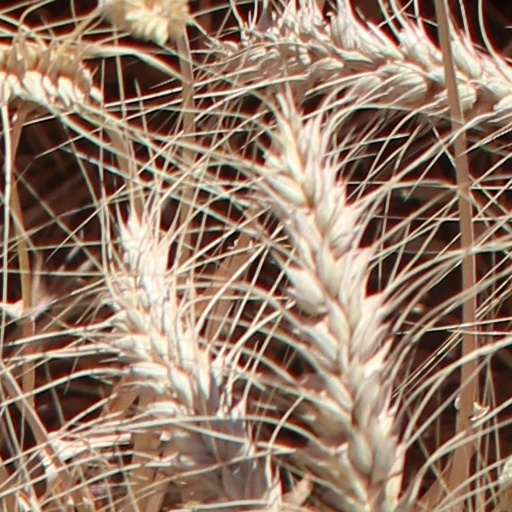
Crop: wheat